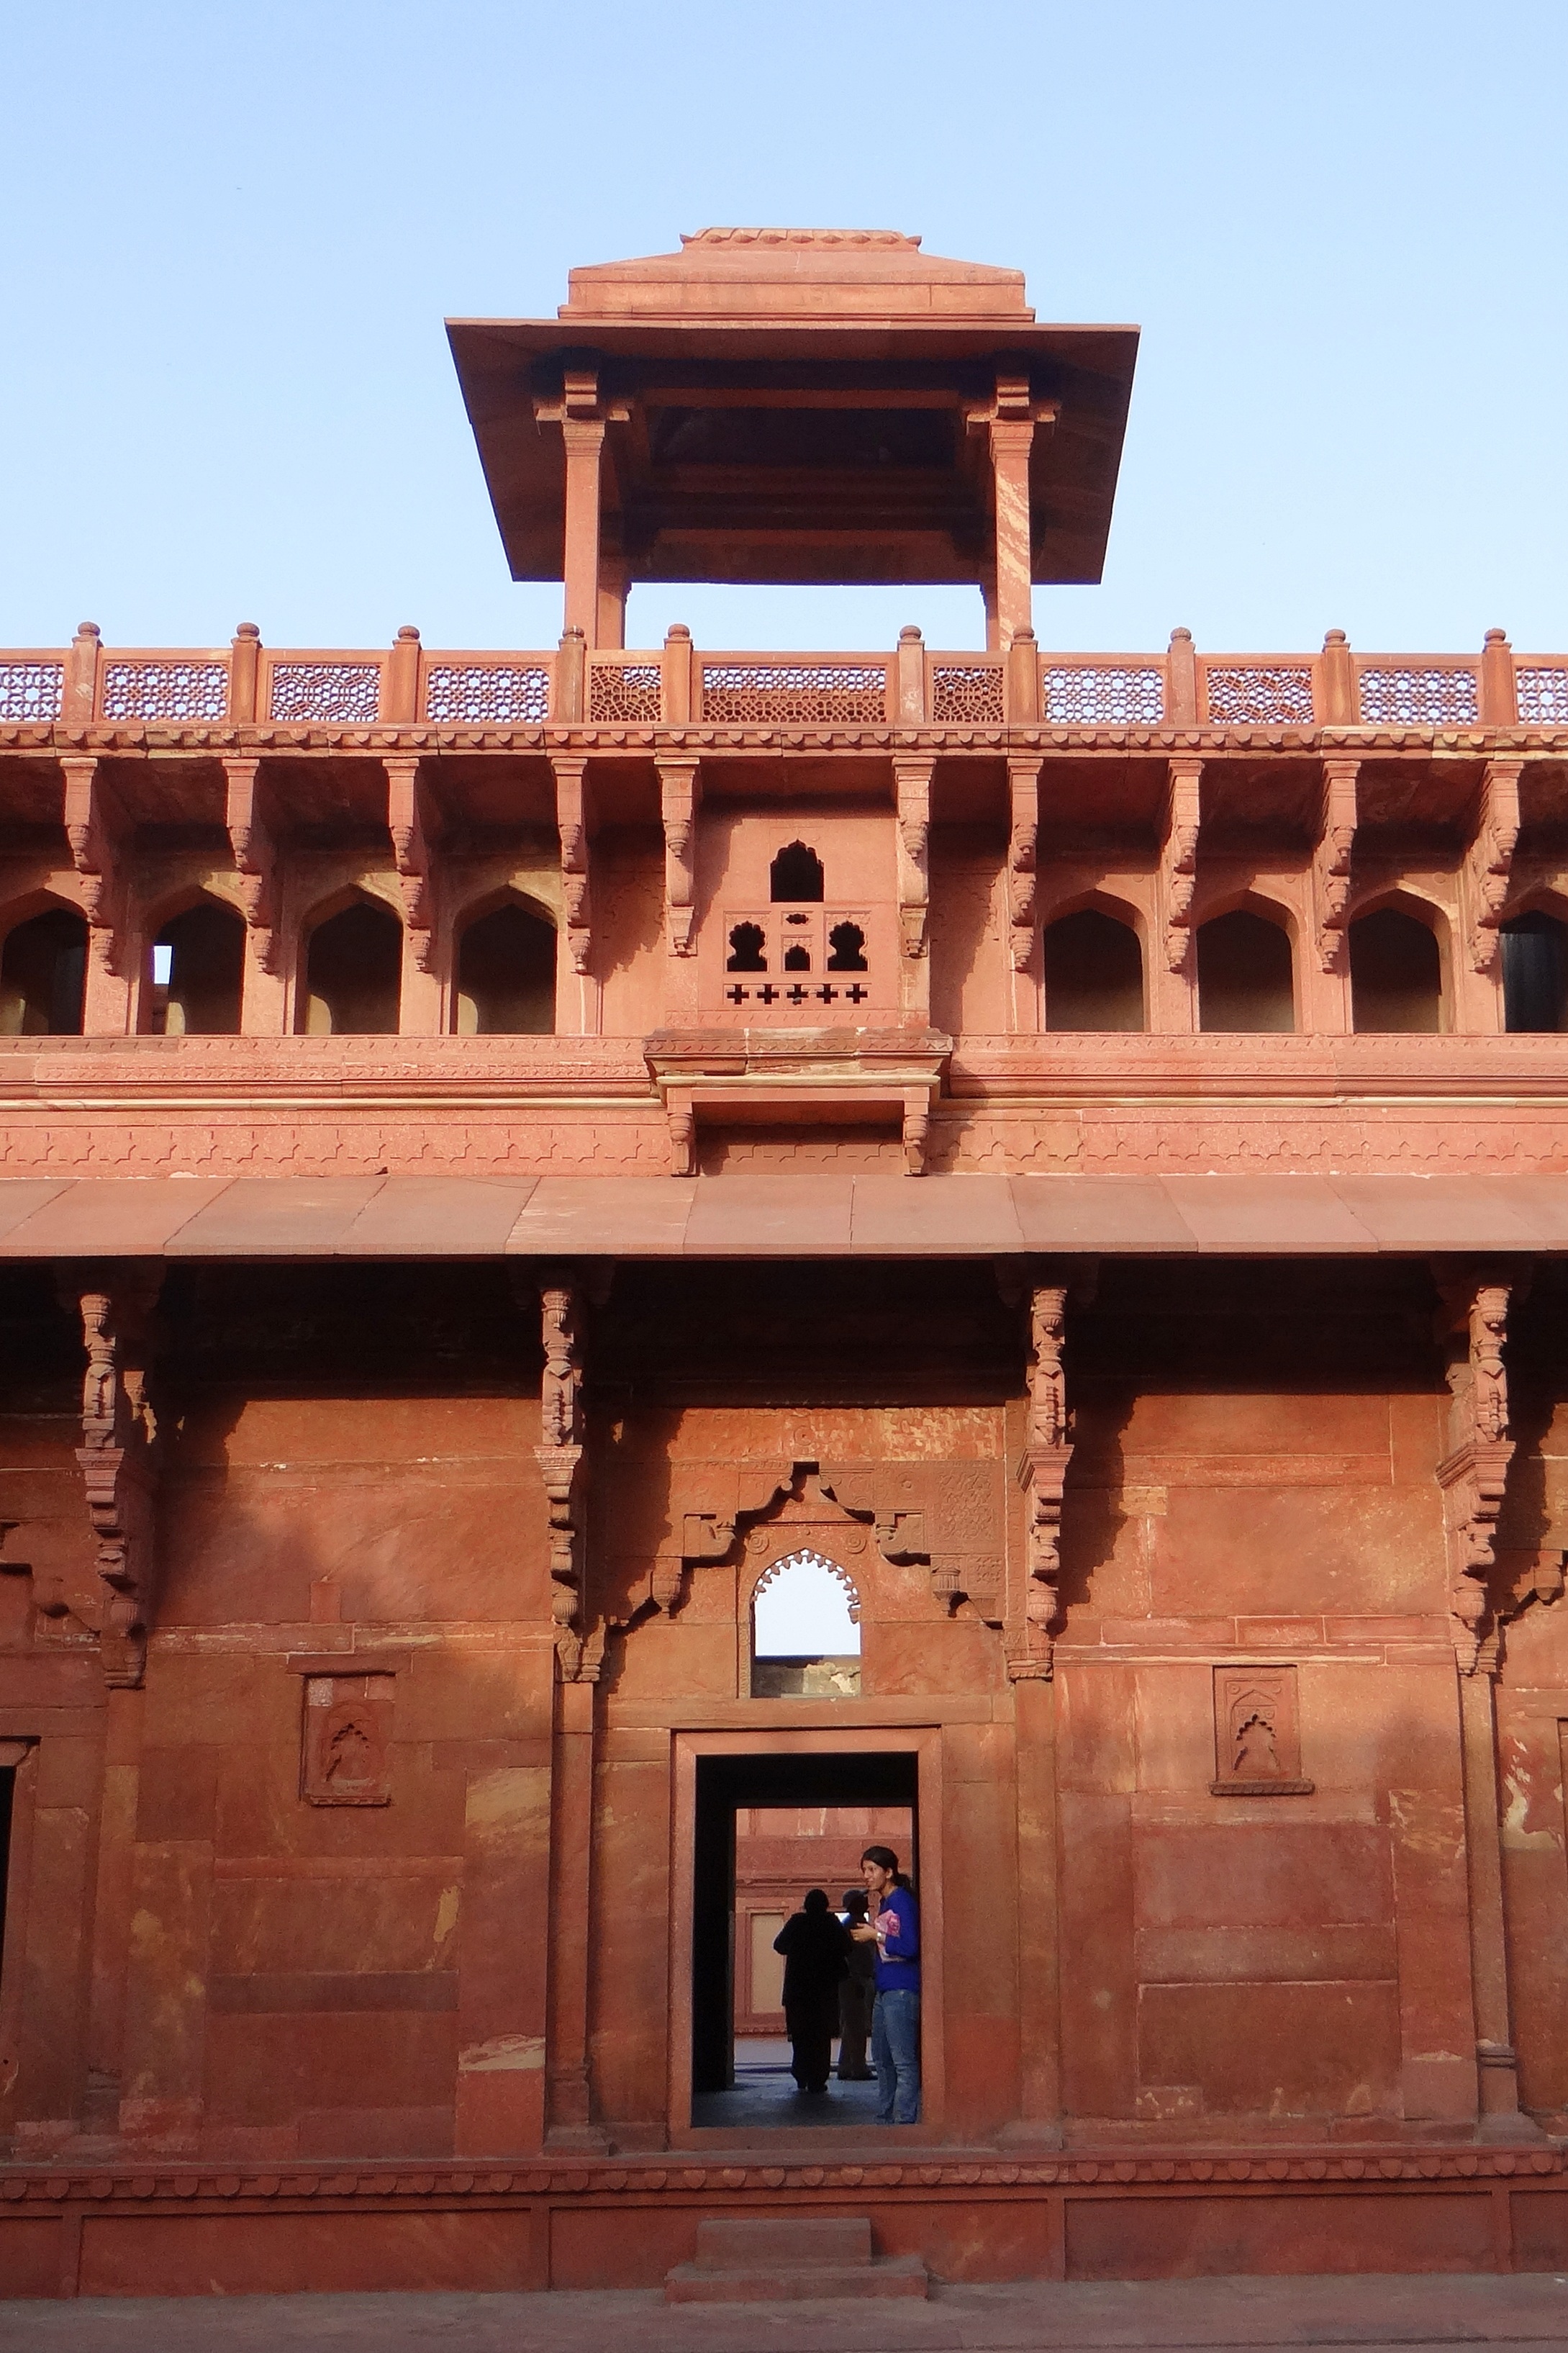
architecture, building, palace, sandstone, castle, facade, place of worship, temple, heritage, india, historical, agra, mughal, hindu temple, ancient history, agra fort, unesco site